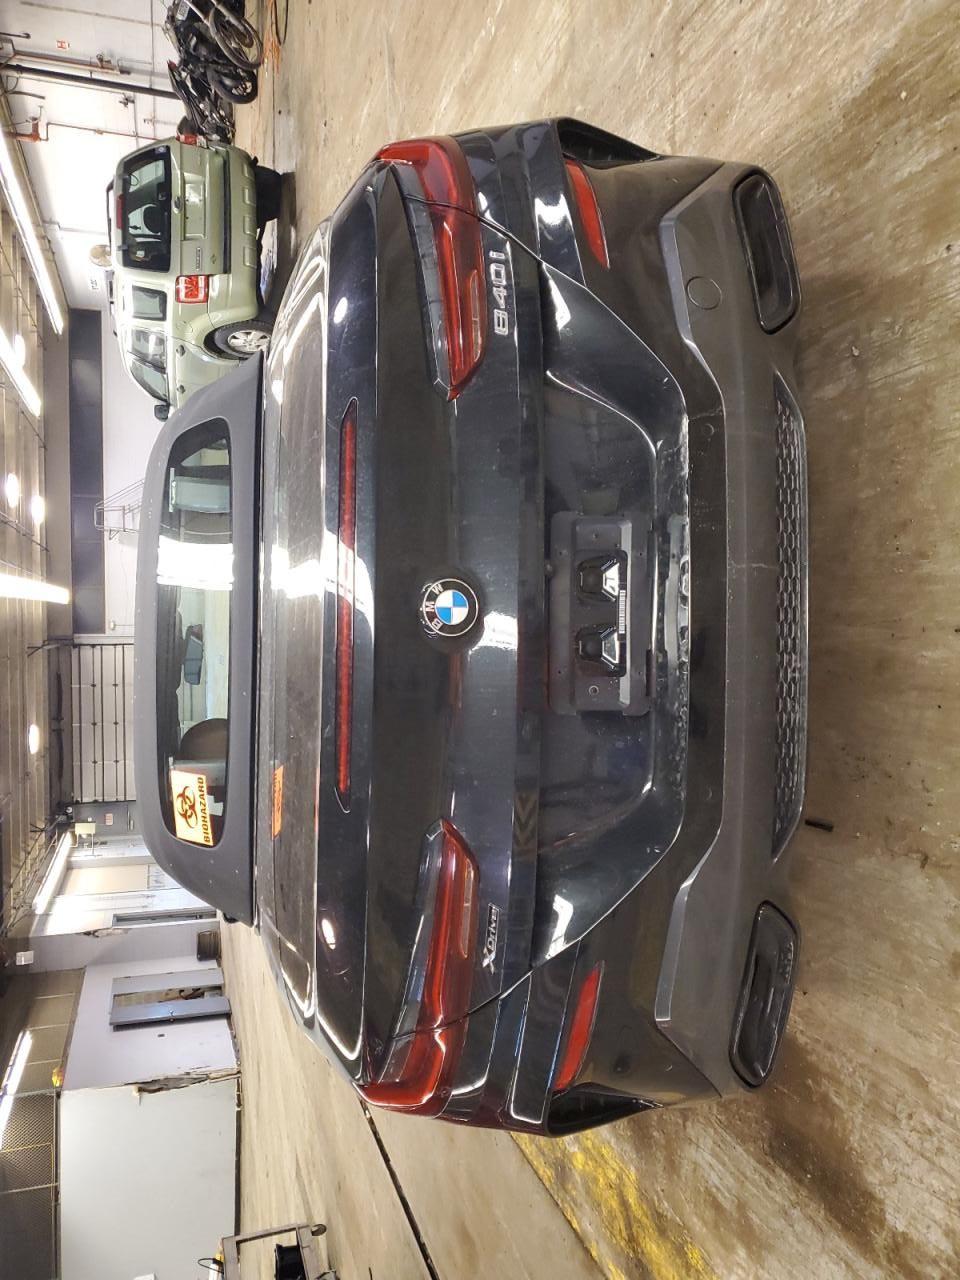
Aucun dommage détecté.
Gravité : aucun